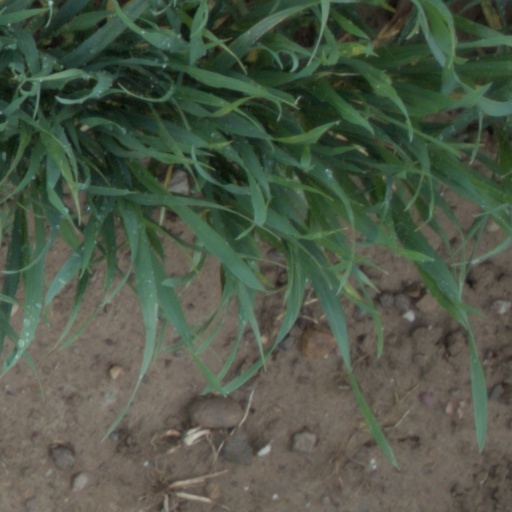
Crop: wheat